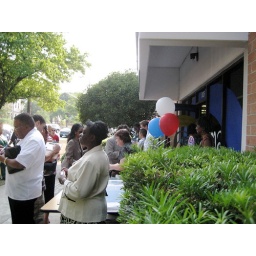
Guests sign in at the Columbia office